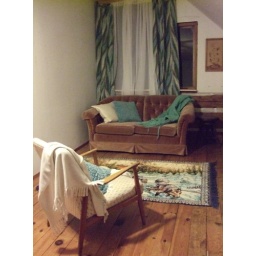
second floor sitting area, large picture window is covered by drapes. cathedral ceiling.